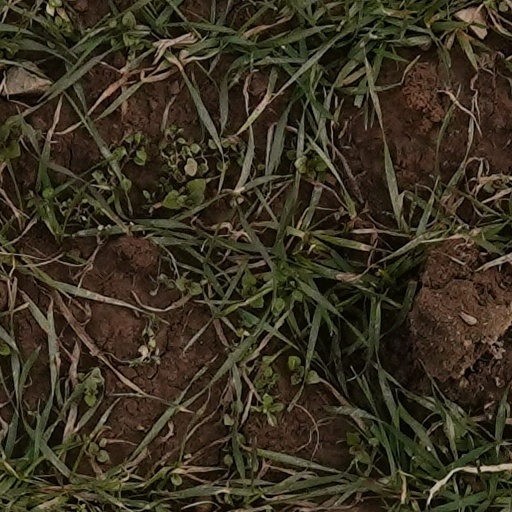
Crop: wheat